Colour Blossoms

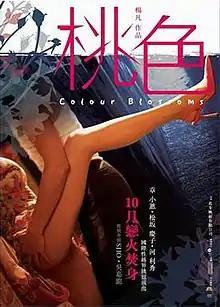

Colour Blossoms is a 2004 Hong Kong art film written and directed by Yonfan, and the third in an informal trilogy of films inspired by Tang Xianzu's "The Peony Pavilion". The original Chinese title of "Colour Blossoms" literally translates as "Peach Colour", a euphemism for sexual desire, one of the central themes in the film.